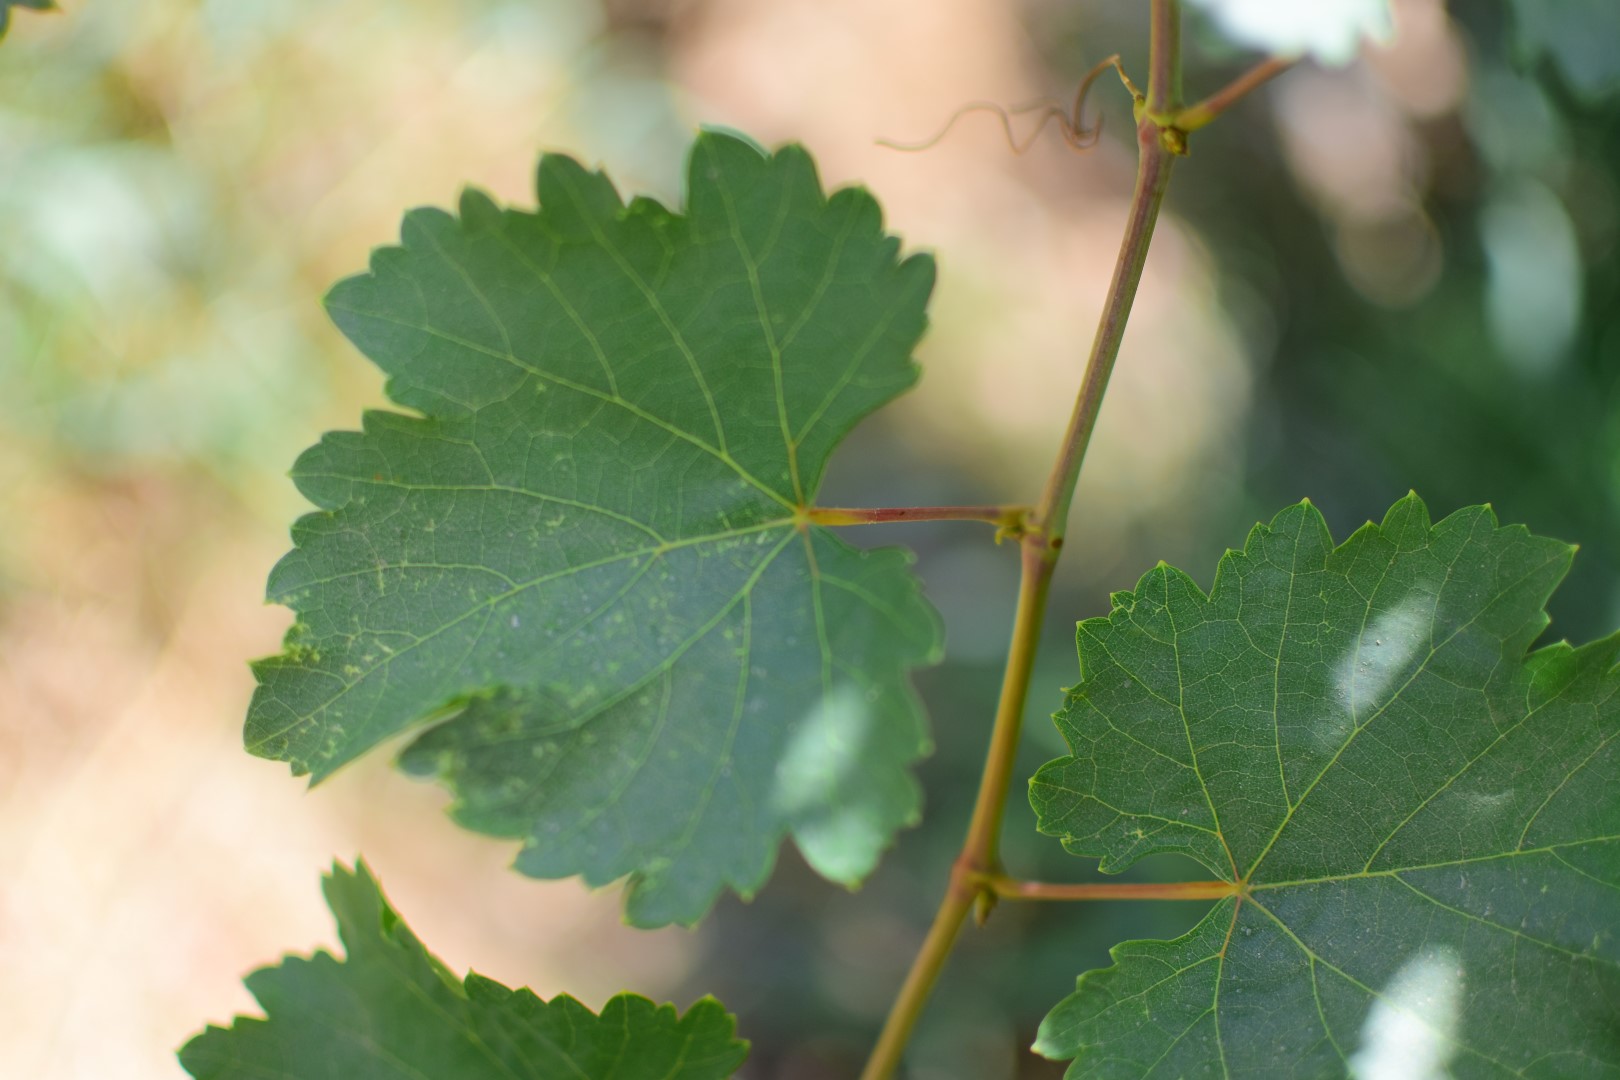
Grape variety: Frinsi